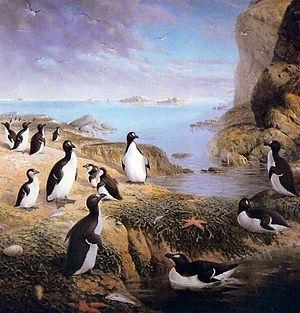
Le Grand Pingouin était un grand oiseau incapable de voler de la famille des Alcidés. Il vivait sur le pourtour de l'océan Atlantique et s'est éteint au milieu du XIXᵉ siècle. C'était l'unique espèce moderne du genre Pinguinus, qui comprenait également d'autres espèces de pingouins de grande taille. On pouvait rencontrer ce pingouin dans les eaux de l'Atlantique nord, dans une zone comprenant les eaux du Canada, du Groenland, des îles Féroé, de la Norvège, de l'Irlande et de la Grande-Bretagne, et s'étendant au sud jusqu'en Nouvelle-Angleterre et au nord de l'Espagne. Durant la saison de reproduction, il se regroupait en colonies sur des îles rocailleuses à proximité des côtes.